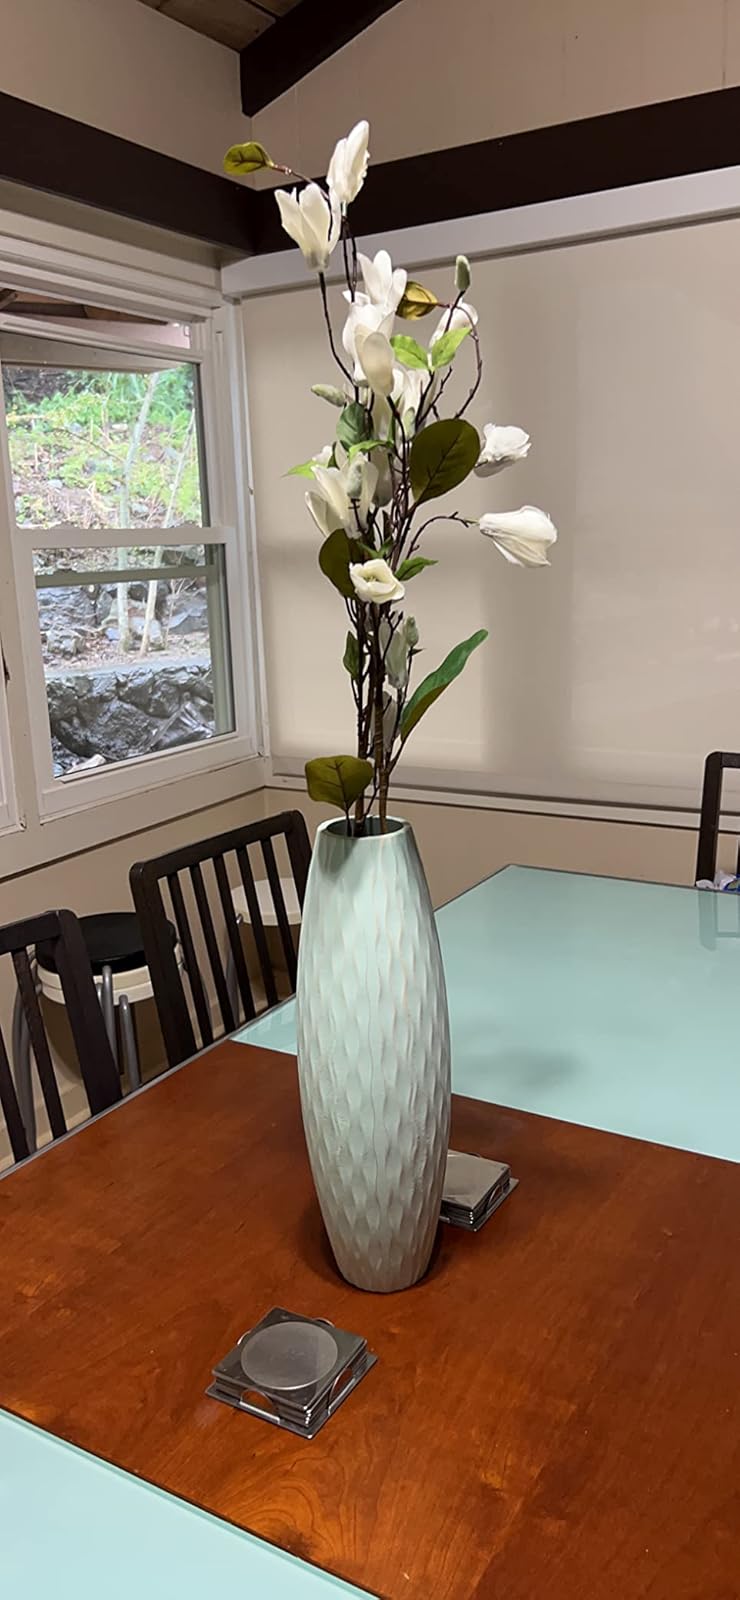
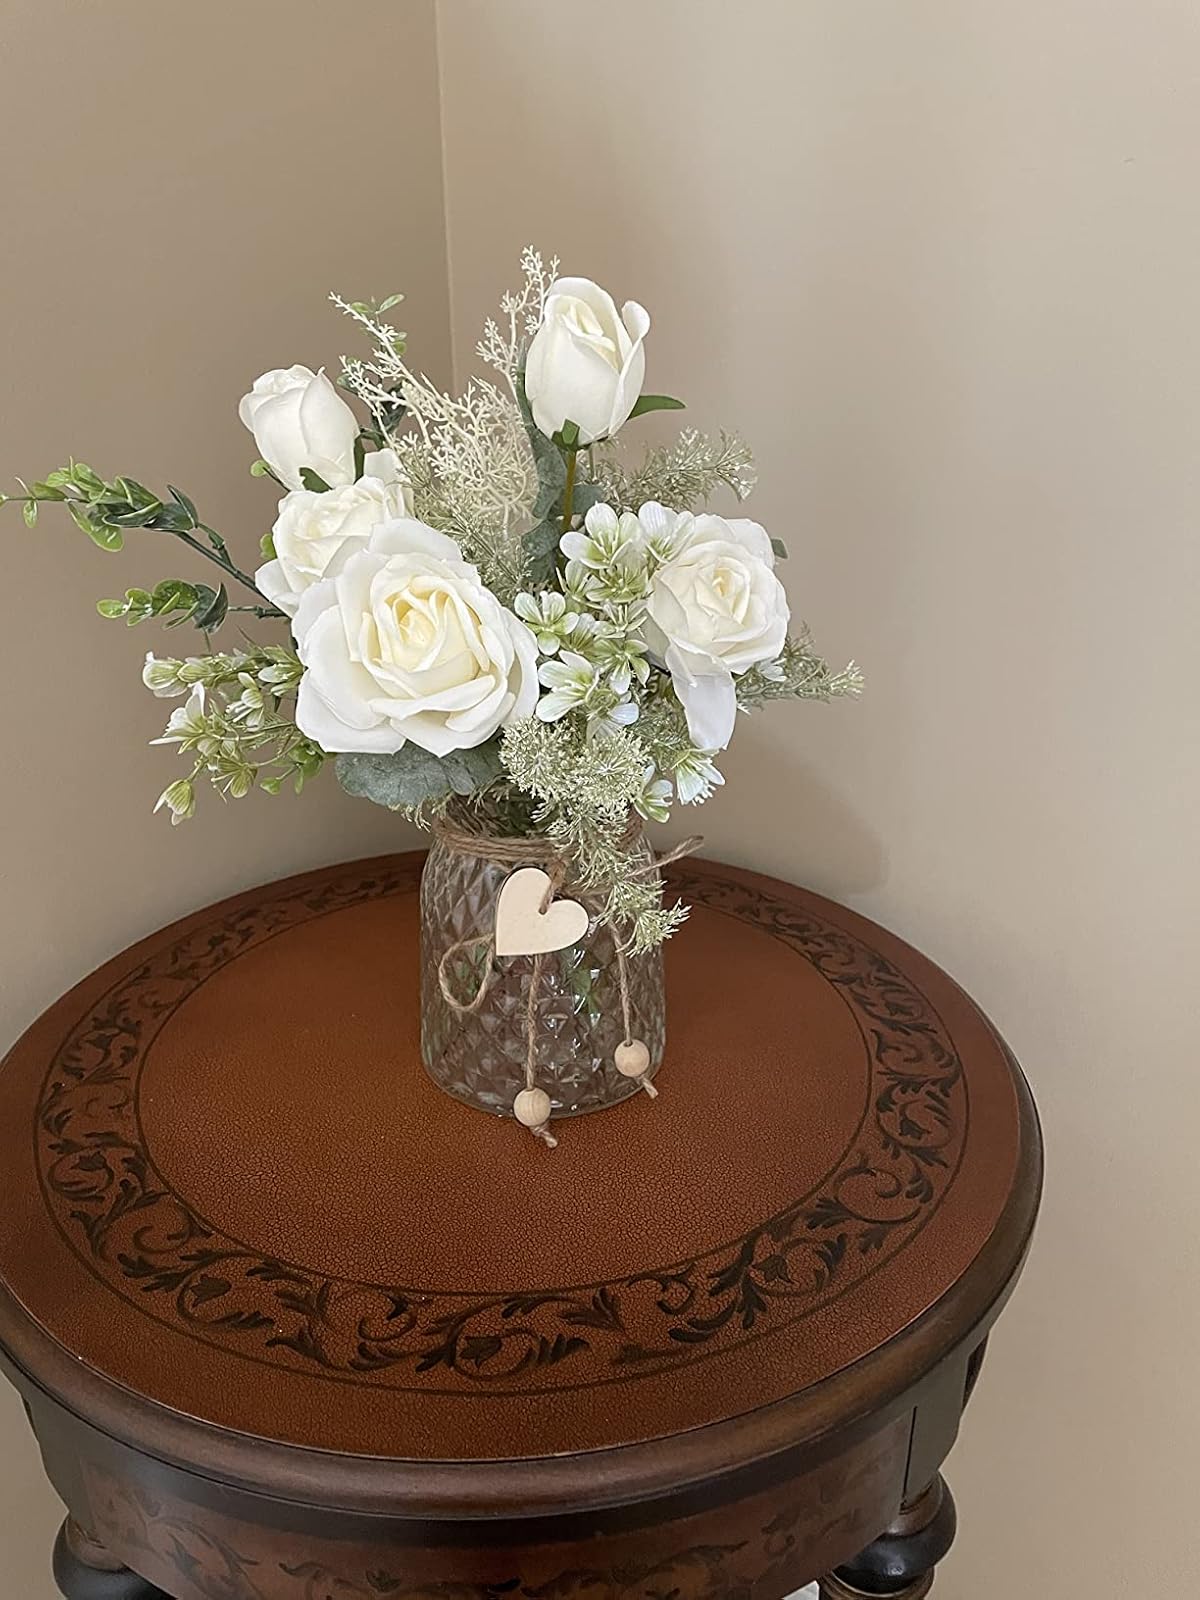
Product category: vase
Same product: no